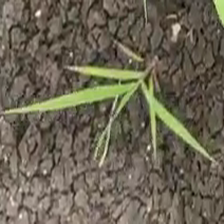
Weed species: Digitaria_SP_(Digitaria Sanguinalis )